Abraham Salaman

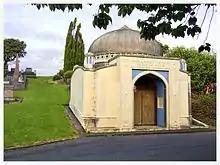
Salaman tomb

Abraham Walley Mahomed Salaman (also spelt Mohamed; 1881-1886 – 8 February 1941) was a notable New Zealand merchant, dyer, herbalist and charlatan. He was born in Amritsar, to Muslim parents, in Punjab, British India in the 1880s.